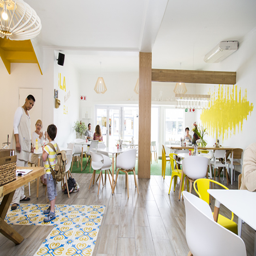
the interior at romance film .